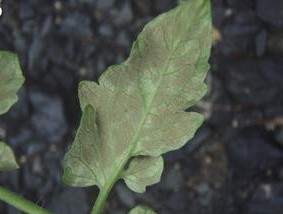
Plant: Tomato
Disease: tomato leaf mold